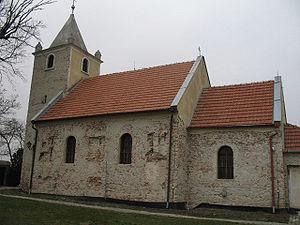
Malá Mača est un village de Slovaquie situé dans la région de Trnava.